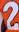
Number: 2